David Cairnes

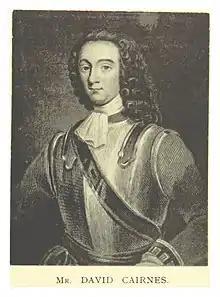

A man of property and influence in Londonderry, he argued for the town to be defended when forces loyal to the Catholic James II of England advanced against it in December 1688. Later in the month Cairnes left for London to plead for military and financial assistance from William of Orange and the Irish Society, returning in April 1689. He was then appointed Lieutenant-Colonel of a regiment to help defend the besieged town, which survived the siege until it was finally lifted in August 1639.